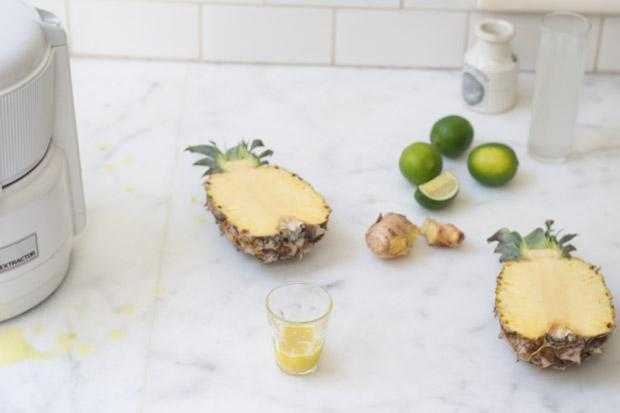
Label: Pineapple